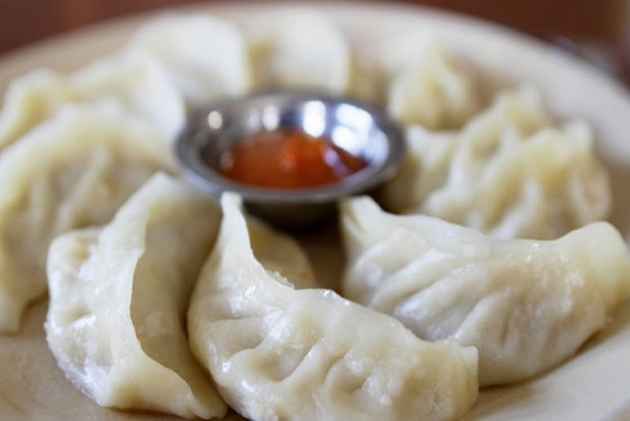
Dish: momos